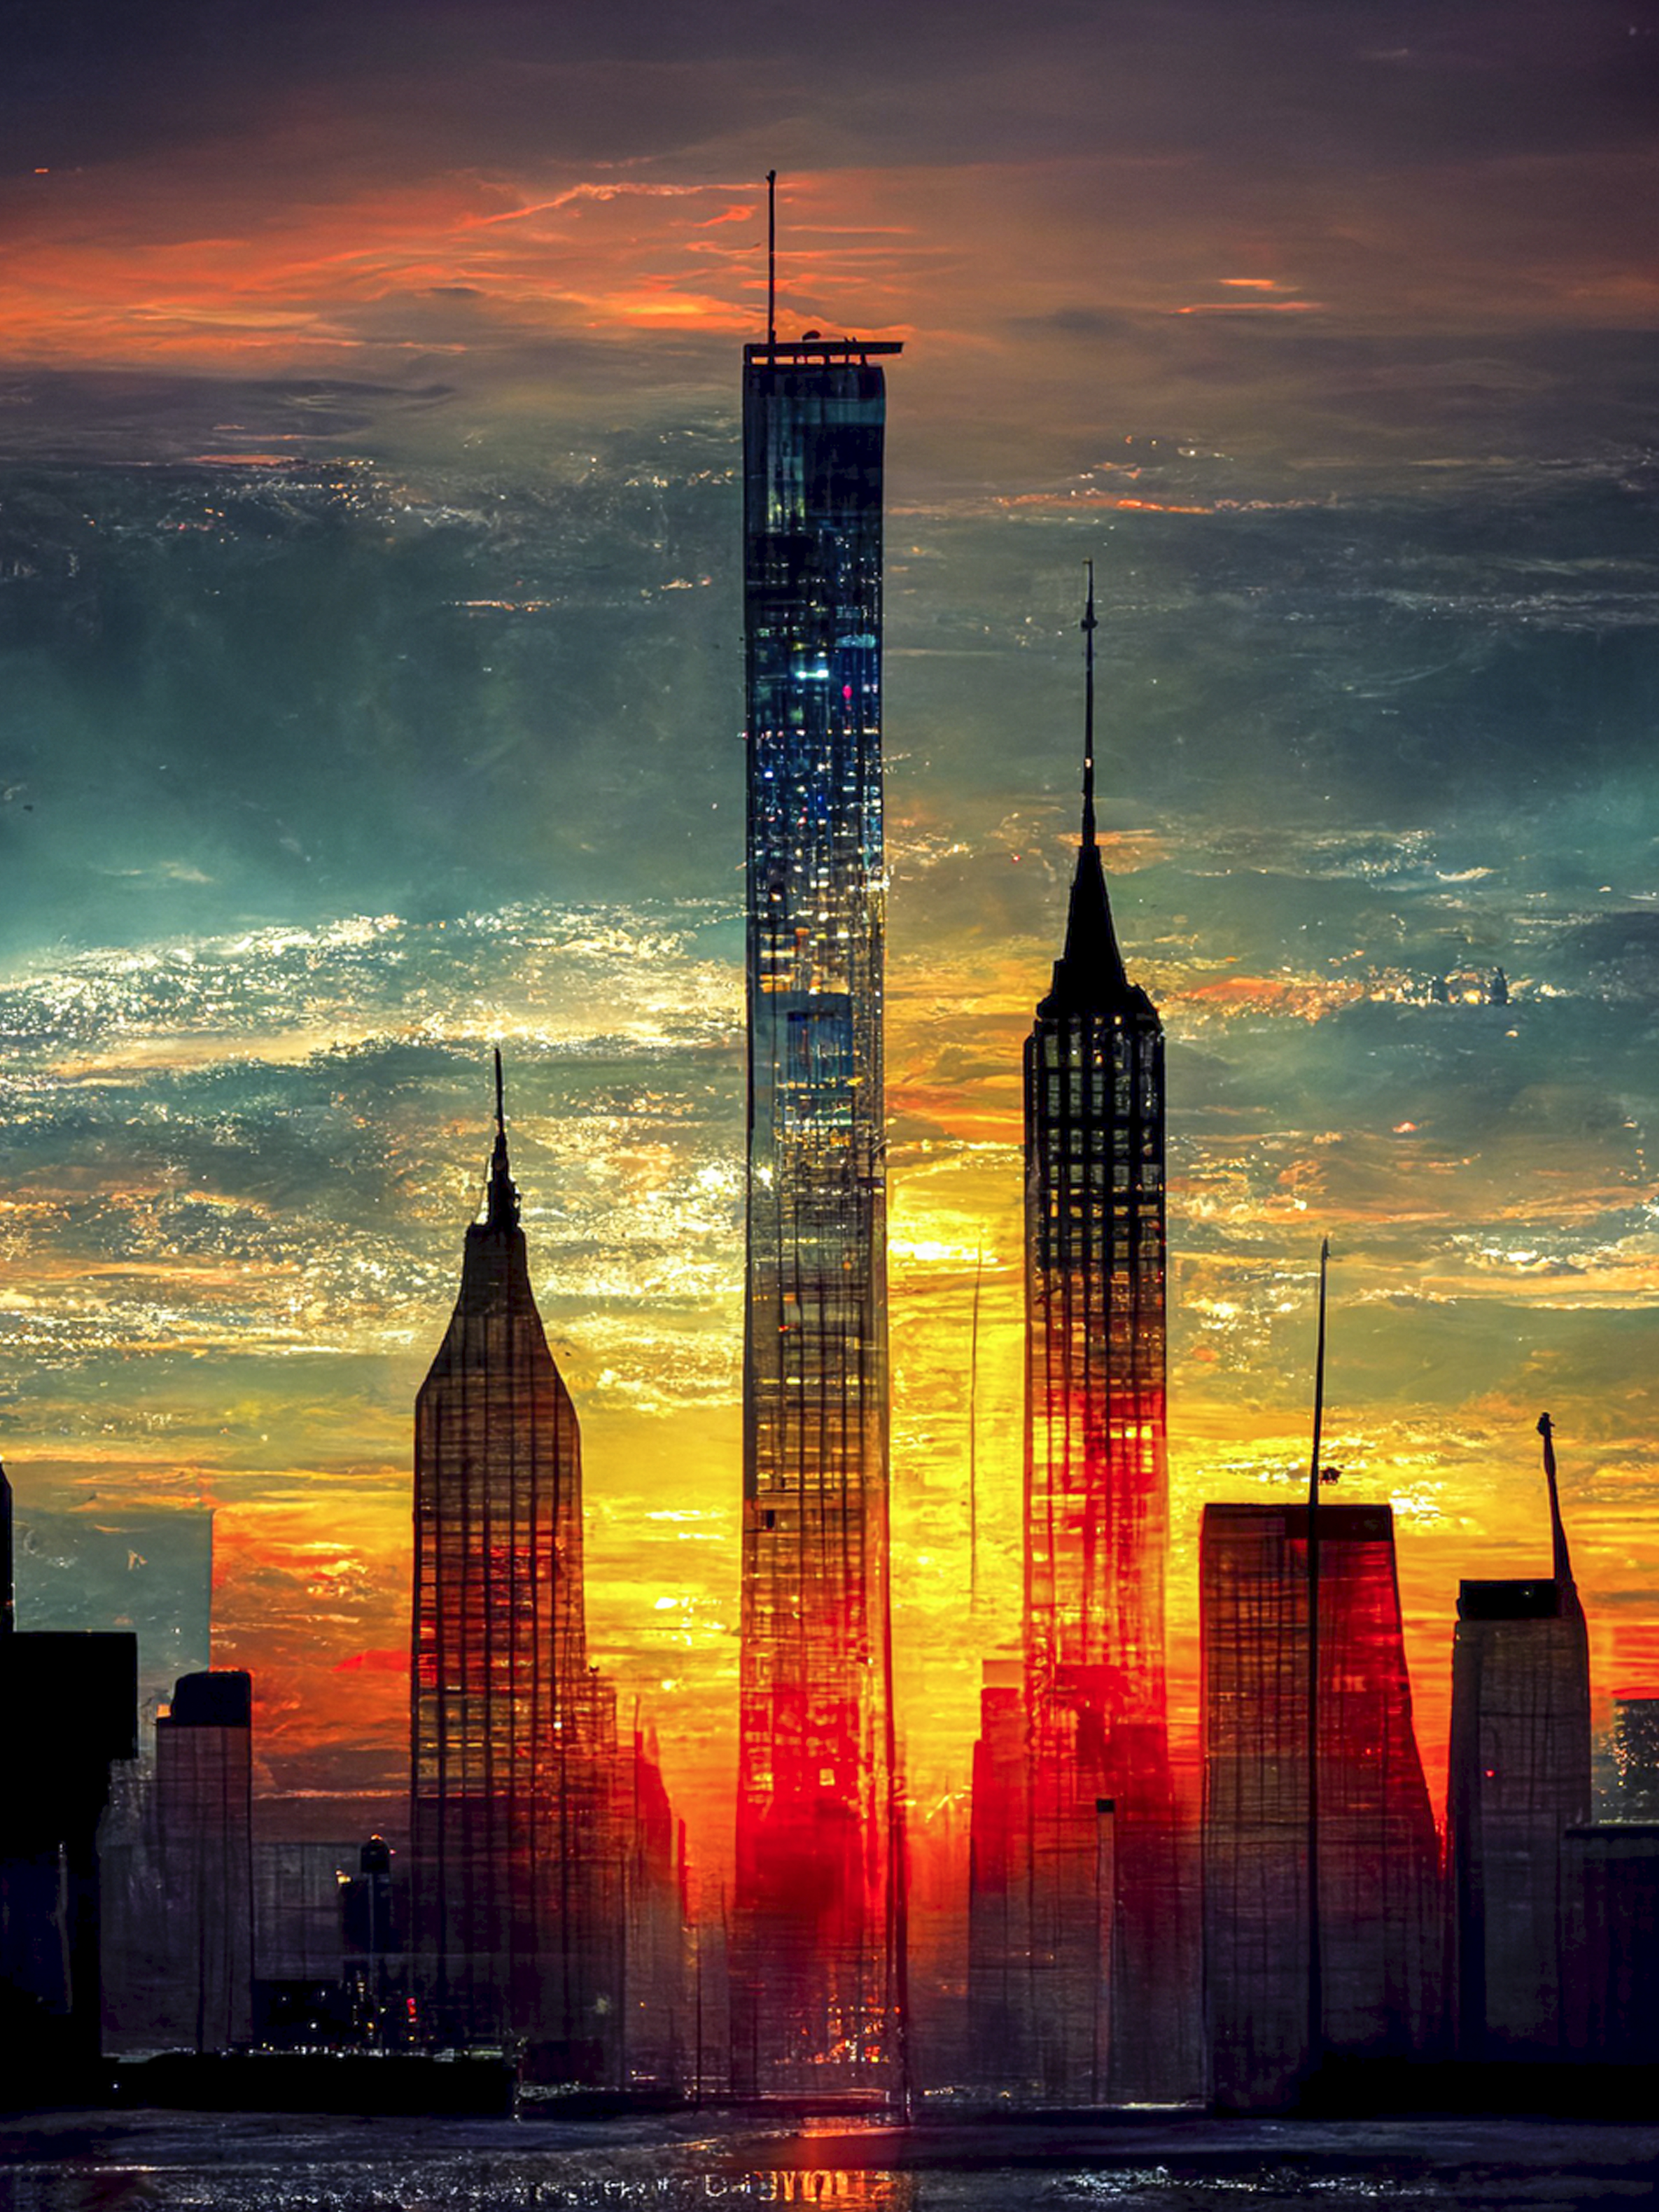
city, cloud, skyscraper, sky, building, atmosphere, daytime, light, tower, world, nature, tower block, afterglow, architecture, cityscape, sunlight, dusk, atmospheric phenomenon, horizon, red sky at morning, sunrise, metropolis, condominium, sunset, landscape, landmark, metropolitan area, Tints and shades, urban area, human settlement, symmetry, mixed use, spire, dawn, reflection, backlighting, evening, downtown, night, skyline, facade, stock photography, darkness, commercial building, cumulus, corporate headquarters, headquarters, tree, art, silhouette